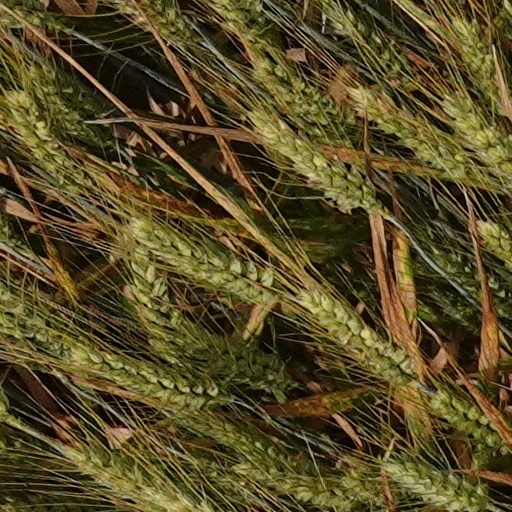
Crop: wheat